Ernő Gschwindt

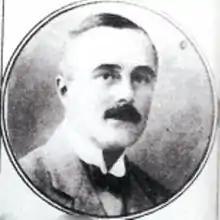

Ernő Gschwindt de Győr (Budapest, Hungary, 27 September 1881 – Budapest, Hungary, 29 August 1932) was a Hungarian industrialist, conservative politician, entrepreneur, business magnate, philanthropist and investor. Under his leadership the family's spirit manufacturing company, the "Gschwindt Factory of Spirit, Yeast, Liqueur and Rum" ("Gschwindt-féle Szesz-, Élesztő-, Likőr- és Rumgyár") became the market leader in its segment of the economy. He was a patron, and between 1923 and 1931, the president of the Ferencvárosi TC. According to Forbes he was the 7th richest person in Hungary on the turn of the 19th century with a net worth of 18-20 million Hungarian pengő.